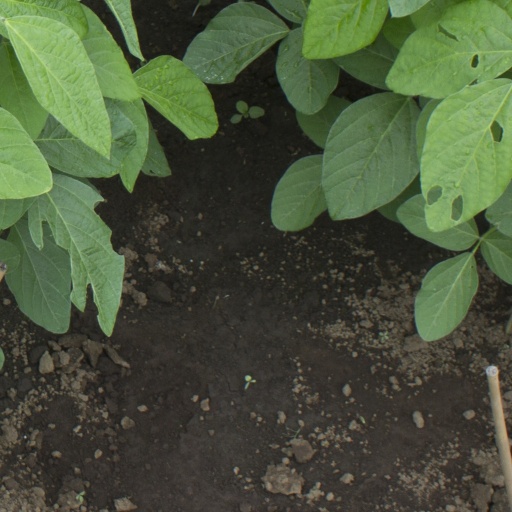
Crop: soybean